State microbe

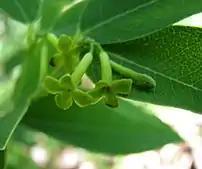

"Lactococcus lactis" was proposed as the State Microbe because of its crucial contribution to the cheese industry in Wisconsin. Wisconsin is the largest cheese producer in the United States, producing 3.1 billion pounds of cheese, 26% of all cheese in the US, in more than 600 varieties (2017 data).